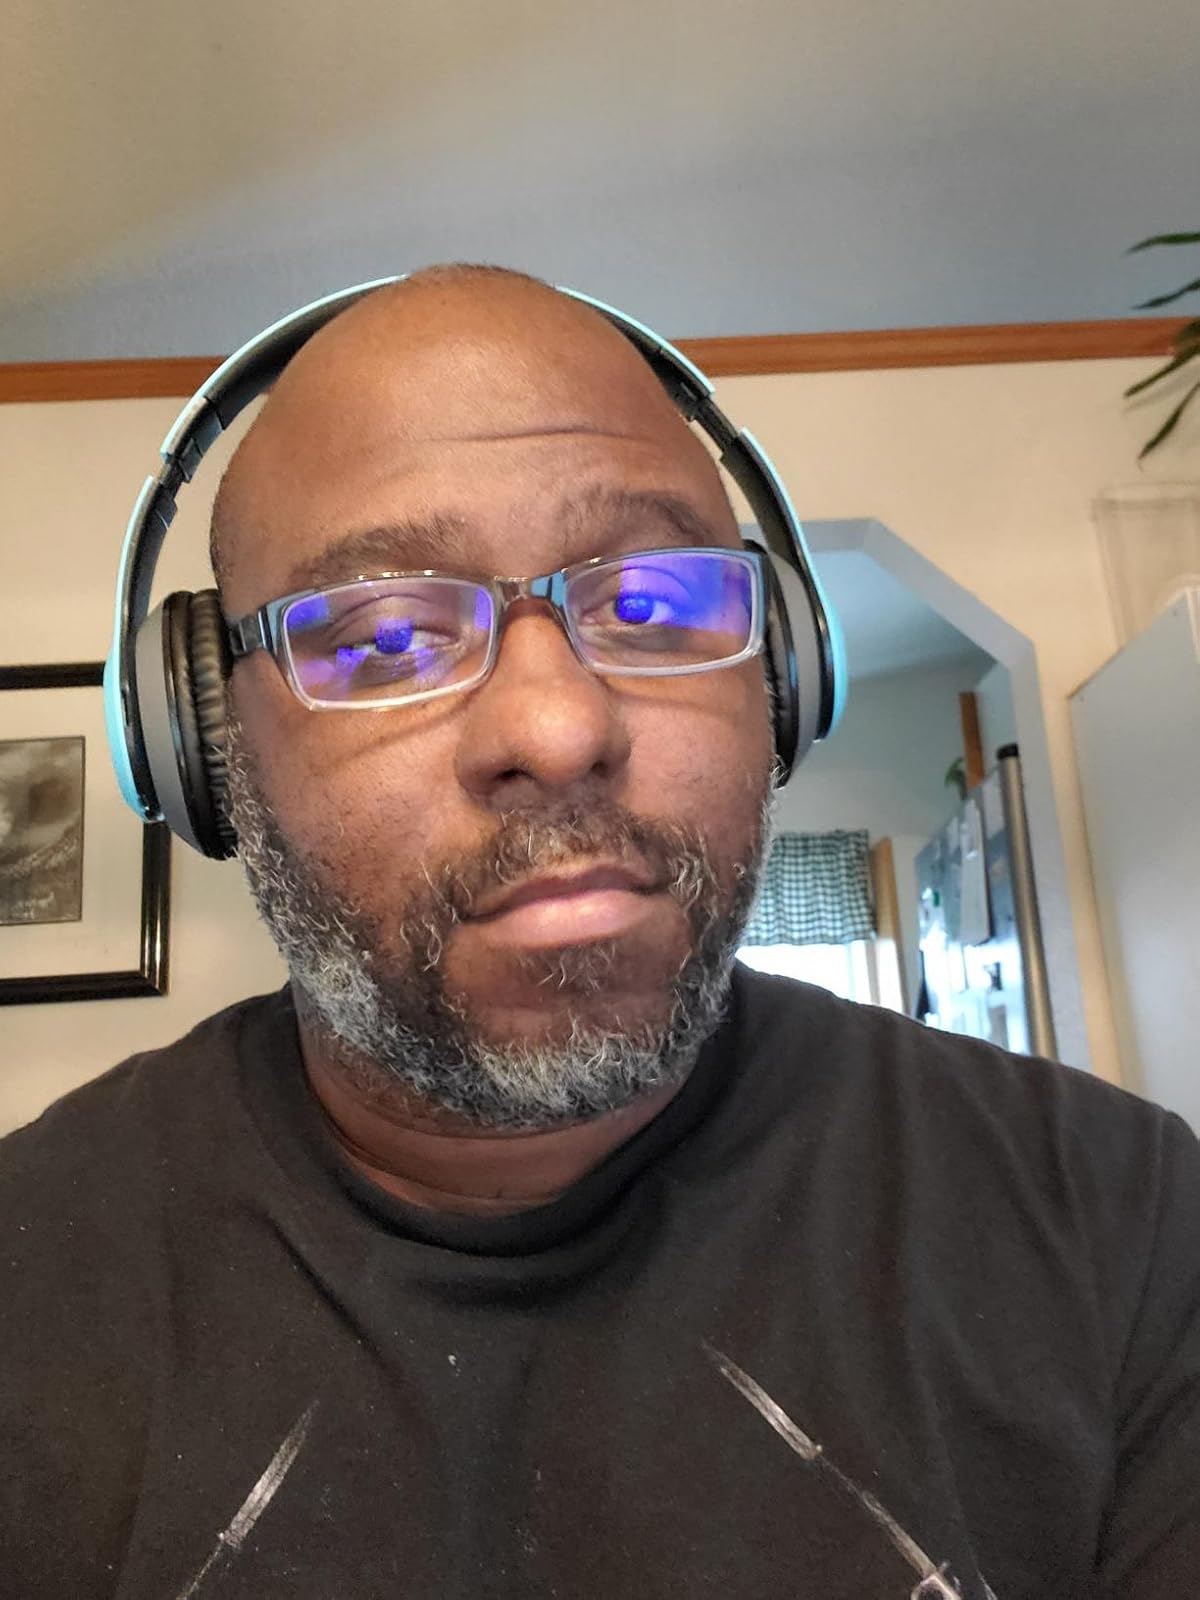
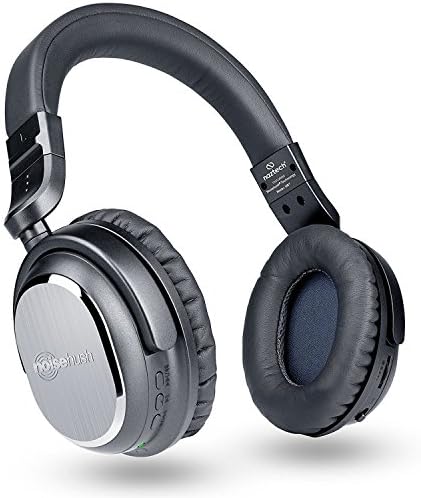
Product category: headphones
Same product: no